The Devil's Dictionary

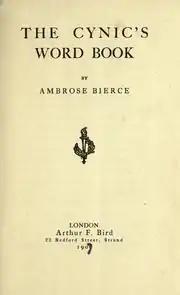
"The Cynic's Word Book"

The Devil's Dictionary is a satirical dictionary written by American journalist Ambrose Bierce, consisting of common words followed by humorous and satirical definitions. The lexicon was written over three decades as a series of installments for magazines and newspapers. Bierce's witty definitions were imitated and plagiarized for years before he gathered them into books, first as The Cynic's Word Book in 1906 and then in a more complete version as "The Devil's Dictionary" in 1911.